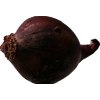
Label: red_onion